Hellenic Centre

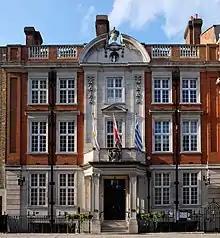
The Hellenic Centre, 16-18 Paddington Street, W1U 5AS

The Hellenic Centre is a non-profit, non-governmental organisation located at 16-18 Paddington Street, London. The Hellenic Centre is a cultural organisation founded run by the Hellenic Community Trust, a company limited by guarantee, and registered charity in 1994.